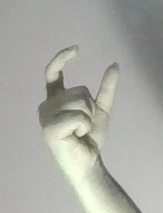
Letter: nun